Florence (pilot boat)

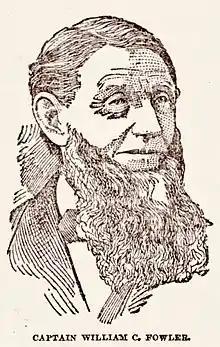
Captain William C. Fowler, a Boston pilot of the pilot-boat "Florence".

"Florence" was built in Boston, Massachusetts in 1867 for William C. Fowler, who supervised her construction. She was built from a model by the noted Boston builder and designer, Dennison J. Lawlor, at the Lawlor shipyard of East Boston. She had a shallow-draft, whose keel is not far below the waterline. The sister pilot boats, "Pet" and "Phantom", were built on this model by Dennison J. Lawlor, in 1868-1869 for the New York pilots.